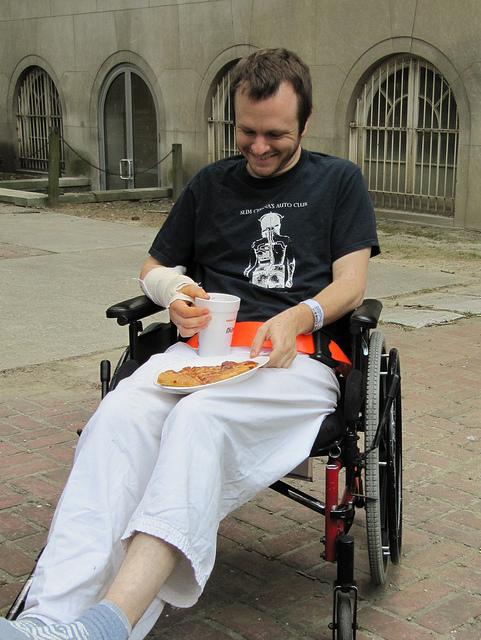
A man in a wheelchair sits in front of a building holding food in his lap.